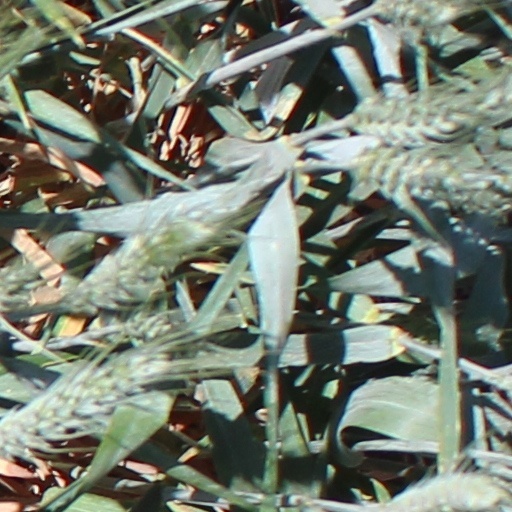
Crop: wheat